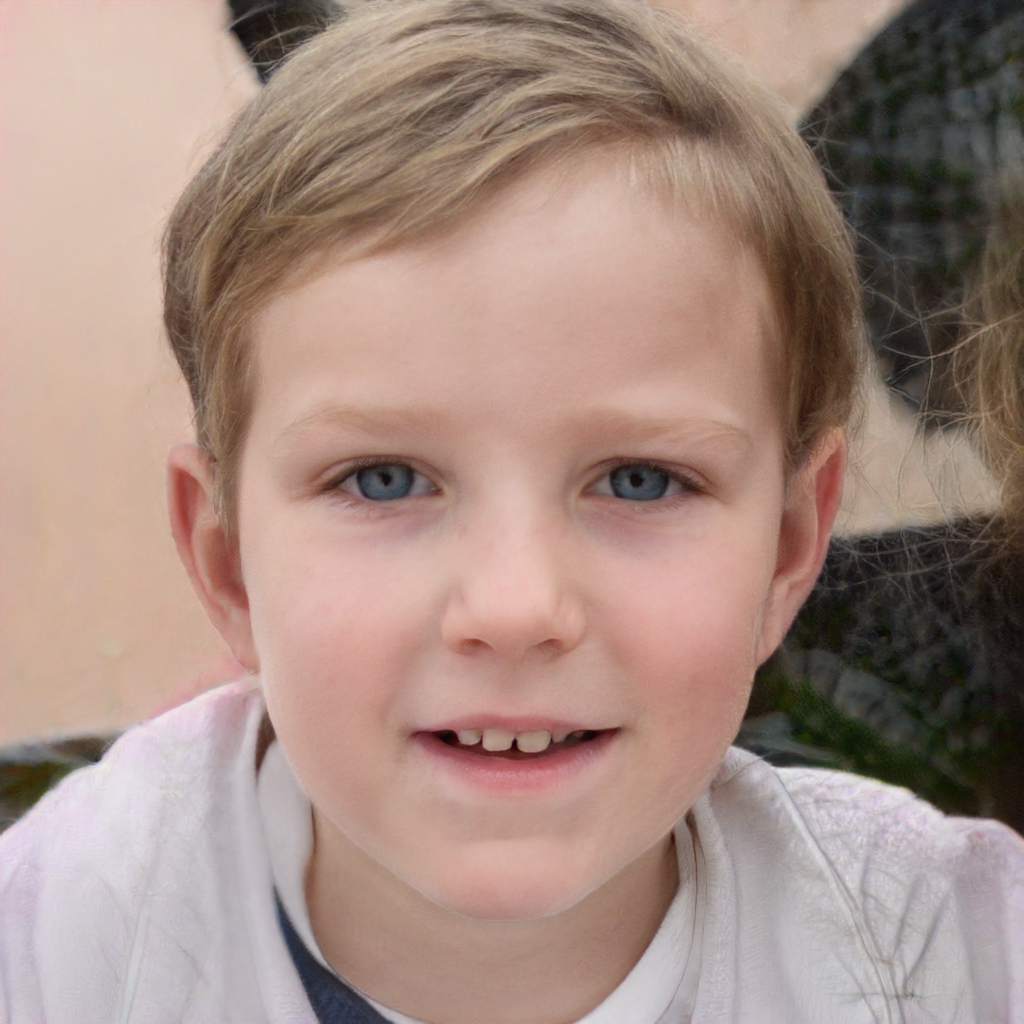
Gender: Male